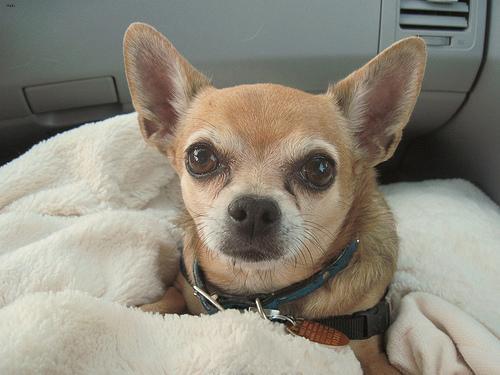
chihuahua